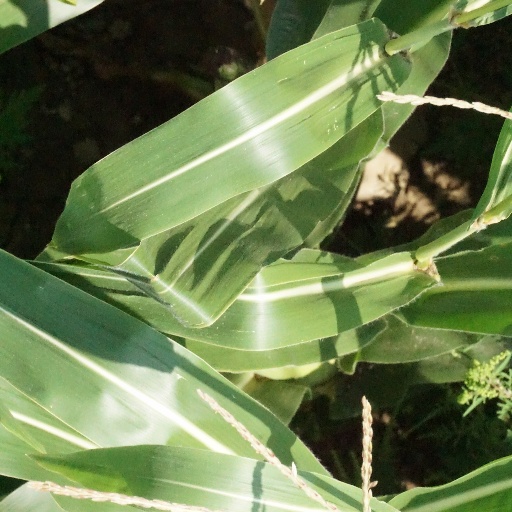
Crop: maize; corn